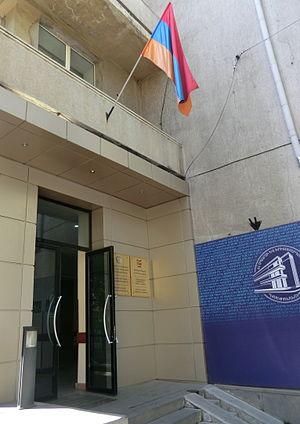
Comité Olympique Arménien à Erevan.
Le Comité national olympique arménien est le représentant national de l'Arménie au Comité international olympique.